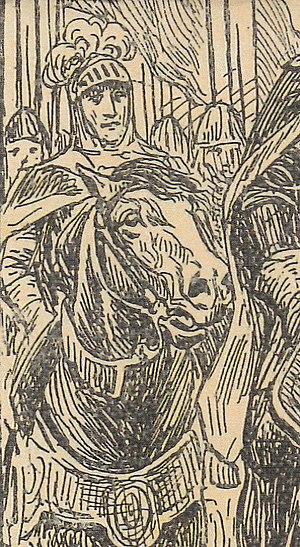
La numérotation des monarques danois avérés est influencée par l'existence de rois antérieurs, dont l'existence est sujette à caution, et non relevés ici.